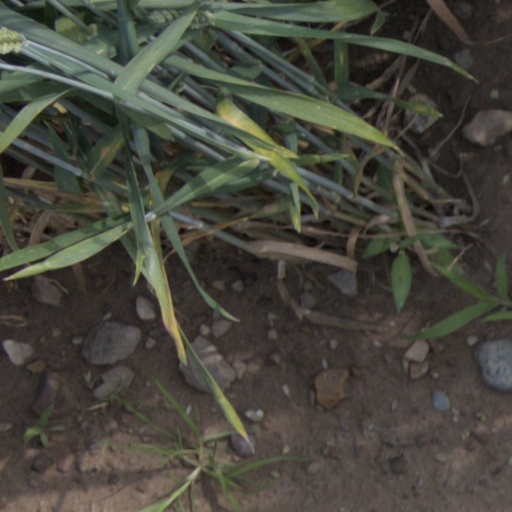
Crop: wheat